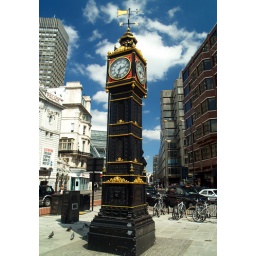
A street clock near Westminster Cathedral on London.